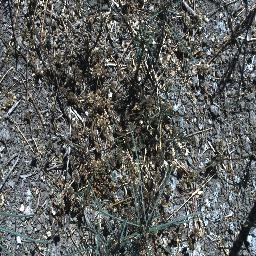
Label: parkinsonia